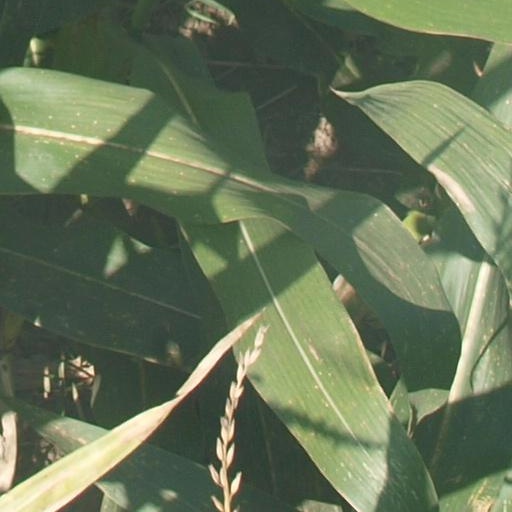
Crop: maize; corn